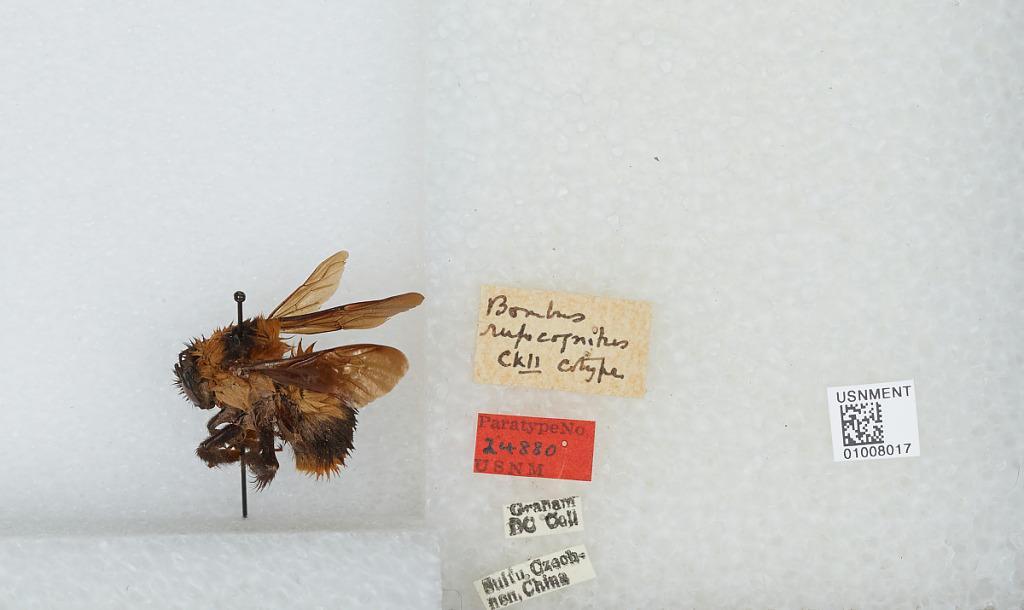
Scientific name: Bombus (Alpigenobombus) breviceps Smith
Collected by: D. Graham
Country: China
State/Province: Sichuan
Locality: Yibin
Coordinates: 28.77, 104.62